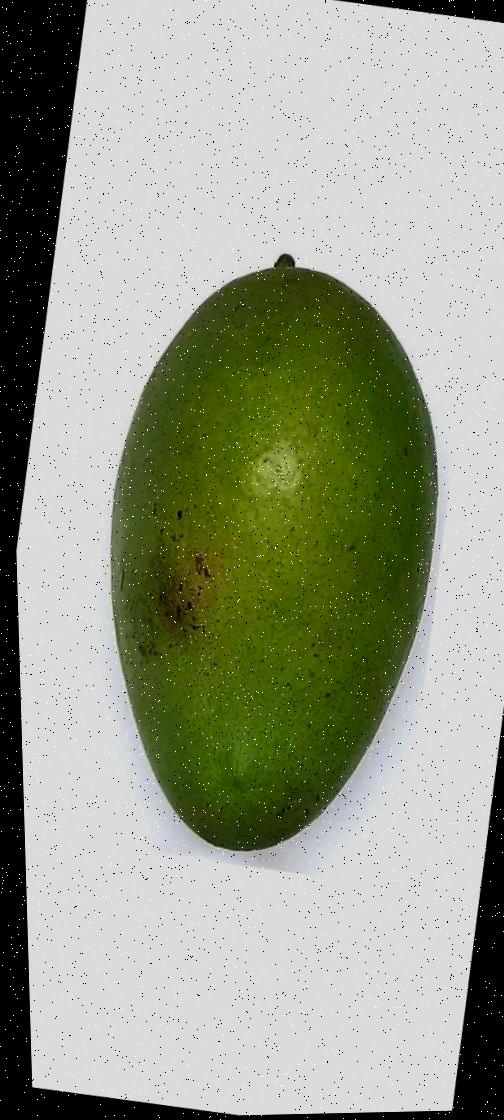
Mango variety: Rupali